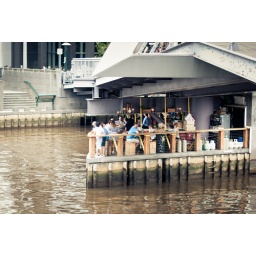
A new bar located under the bridge on Yarra River near Crown.Nikon D60